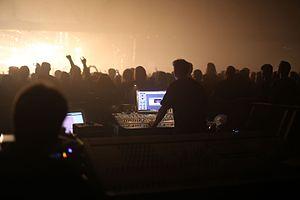
La sonorisation consiste en la diffusion d’un son dans un espace important grâce à des moyens électroacoustiques. Les domaines typiques d’utilisation sont la sonorisation de spectacle vivant, le disc jockey, ou le Public Address.